Eiki

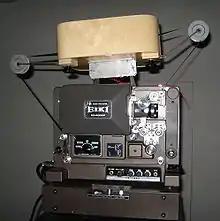
An Eiki EX-4000P movie projector with a filmlooper designed by Studio 2M

Eiki was founded in 1953 in Osaka, Japan by four founders (M. Matsuura, S. Yagi, K. Sekino and Y. Minagawa). Initially the focus of the company was producing technology for classroom instruction but later on the company focused more on producing 16 mm movie projectors for other fields. The name Eiki comes from the Japanese term "Eishaki" meaning projector.